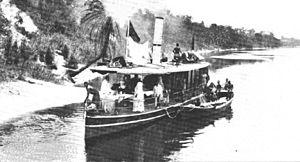
Origine
Cette liste comprend les différents bateaux utilisés pour l'exploration au XIXᵉ siècle du territoire de l'actuelle République démocratique du Congo, appelé l'État indépendant du Congo à partir de 1885. Auparavant, cette exploration sur le territoire fut menée par l'Association internationale africaine.
L’expédition de secours à Emin Pacha de 1886 à 1889 fut la dernière expédition privée majeure à l’intérieur de l’Afrique au XIXᵉ siècle, montée pour la libération d’Eduard Schnitzer dit Emin Pacha, le gouverneur assiégé d’Equatoria du général Charles Gordon, aux prises avec les forces mahdistes. Dirigée par Henry Morton Stanley, l’expédition a été rendue célèbre d’une part pour son ambition de traverser l’« Afrique profonde », d'autre part pour les pertes humaines considérables qu’elle a causées.
La colonisation du Congo s'opéra durant la période comprise entre la première exploration du Congo-Kinshasa par Henry Morton Stanley jusqu'à l'annexion du pays par la prise de possession par le roi Léopold II de Belgique.